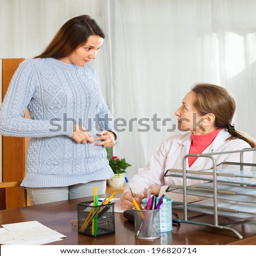
young woman with abdominal pain at the doctor